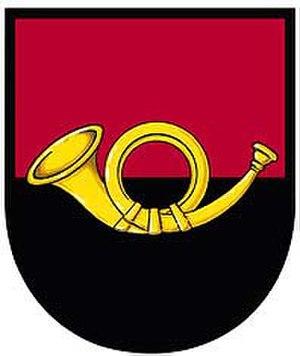
Rudná, parfois appelée Rudná u Prahy, est une ville du district de Prague-Ouest, dans la région de Bohême-Centrale, en République tchèque. Sa population s'élevait à 5 153 habitants en 2020.